Meghalaya

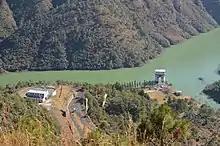
Meghalaya has abundant but undeveloped hydroelectric resources. Above is Mawphlang hydroelectric dam reservoir.

Grains and staples production covers about 60% of the land area dedicated to crops. With the introduction of different crops of high yielding varieties in the mid-1970s, a remarkable increase in food grain production has been made. A major breakthrough was achieved when high yielding varieties of paddy such as Masuri, Pankaj IR 8, RCPL and other improved varieties series – especially IR 36 which is suitable for Rabi season – allowing three crops to be grown every year. Another milestone was reached when Megha I and Megha II, which are cold tolerant rice varieties developed by the ICAR North East Region at Umroi near Shillong, was released in 1991–92 for the higher altitude regions where there was no high yielding rice varieties earlier. Today the state can claim that about 42% area under paddy has been covered with high yielding varieties with the average productivity of . As is the case with maize and wheat where the productivity has increased tremendously with the introduction of HYV from during 1971–72 to of maize and from to of wheat.